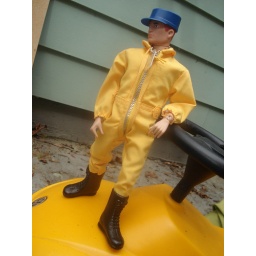
The classic G.I. Joe action pilot in his trademark blue hat and much-sought-after yellow threads!